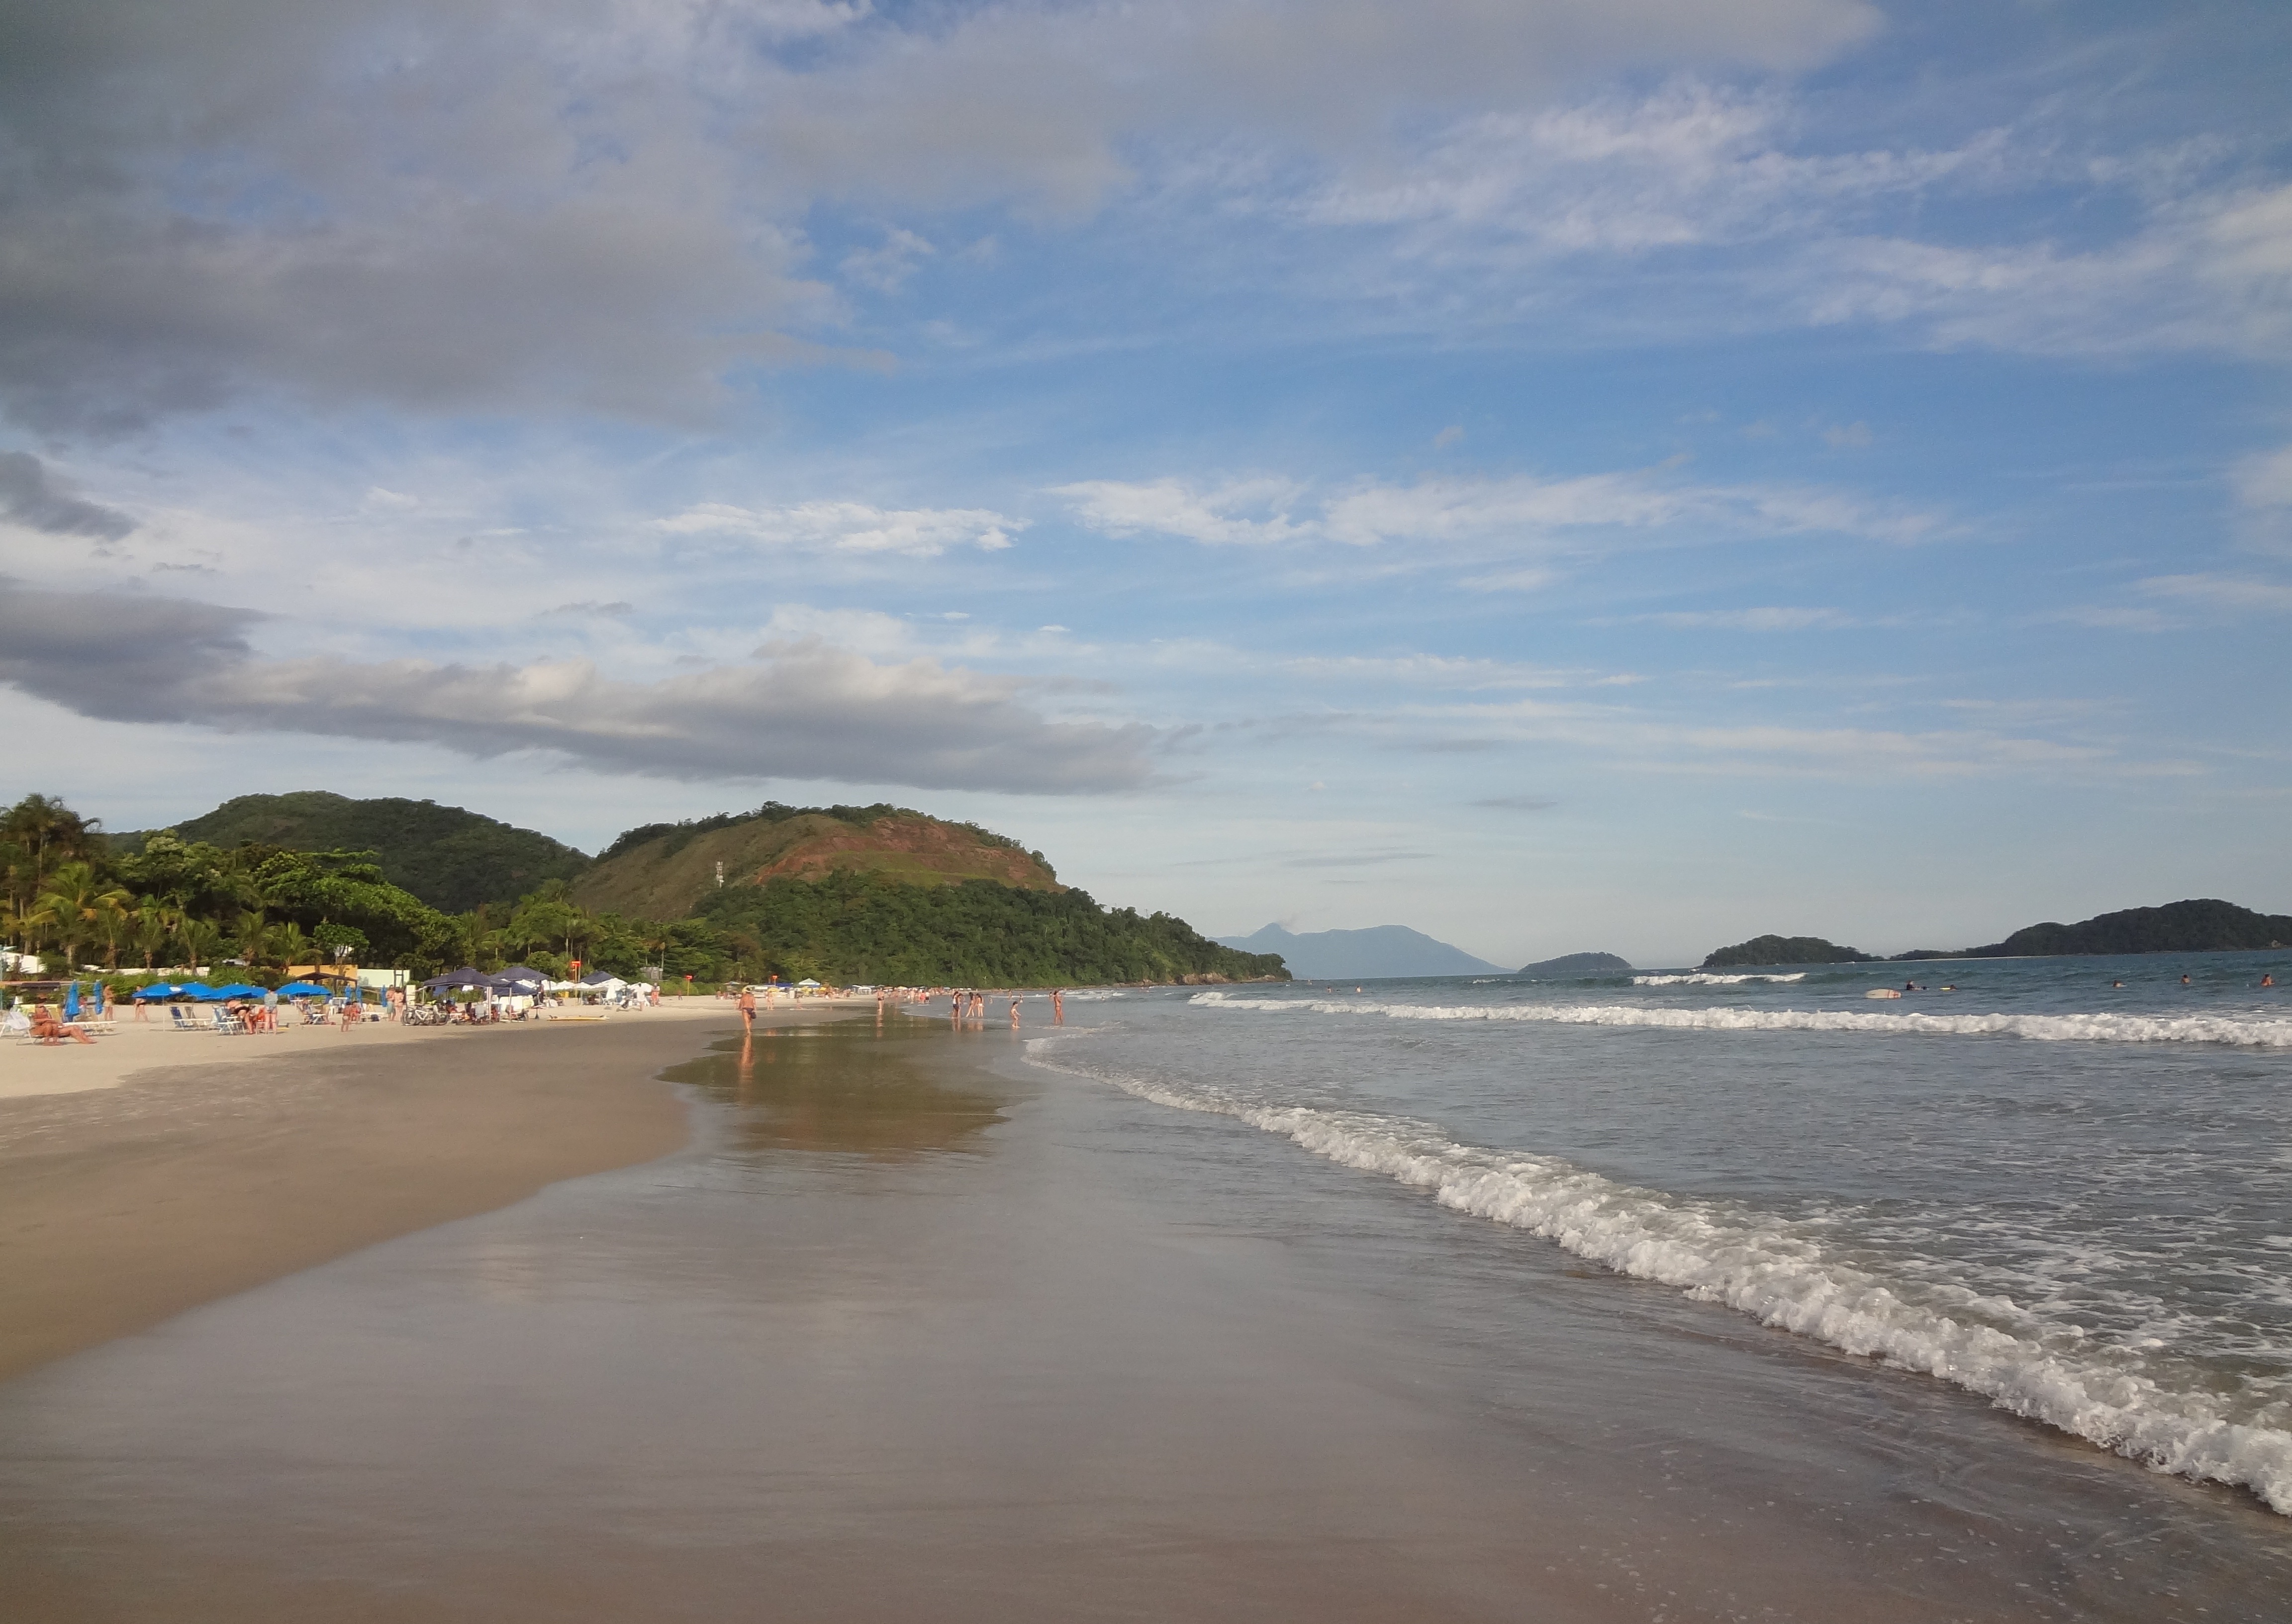
beach, sea, coast, sand, ocean, cloud, shore, wave, summer, vacation, bay, body of water, holidays, mar, beira mar, wind wave